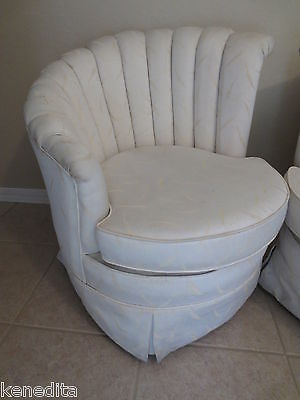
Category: chair